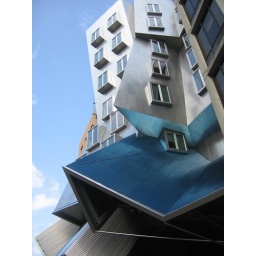
It was designed by Frank Gehry, home to computer science and engineering faculties.